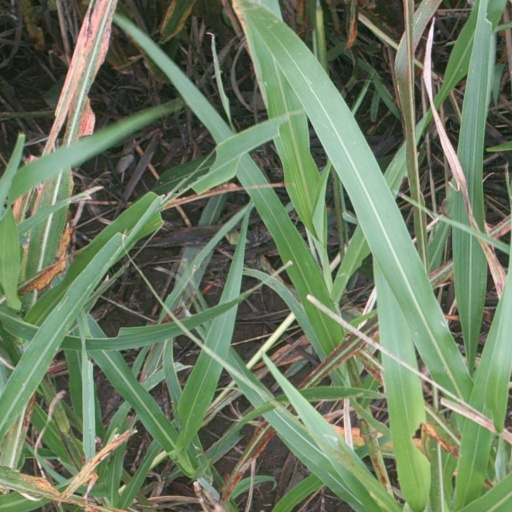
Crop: sorghum